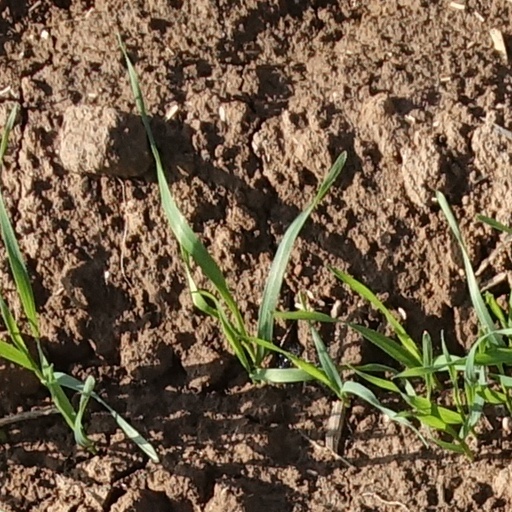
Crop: wheat